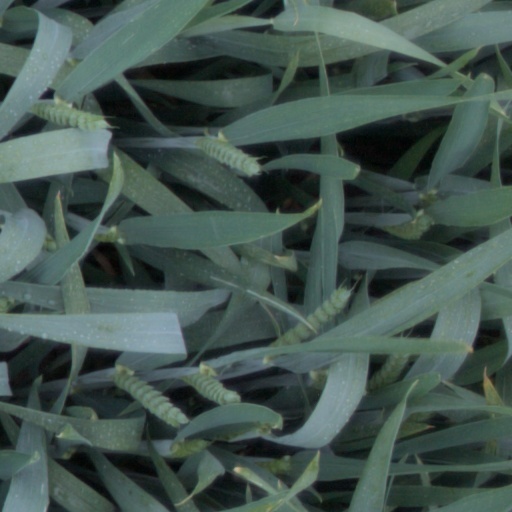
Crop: wheat